Morong, Rizal

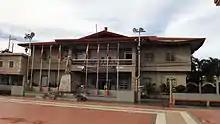
La Commandancia

The Politico-Militar Distrito de Morong or Distrito de Morong was created out of the provinces of Manila and Laguna, composing the municipalities of Morong, Pililla, Tanay, Baras, Binangonan, Jalajala, Angono, Antipolo, Boso-Boso, Cainta and Taytay. Morong served as the district capital until 1901, when the district was dissolved due to the establishment of Rizal province.